James Mor Stewart

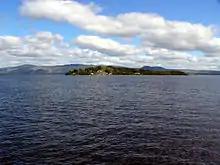
Inchmurrin, Loch Lomond, where James' mother Isabella of Lennox raised her grandchildren after her eventual release from Tantallon Castle.

In Ireland, James became involved with an unknown woman with the surname MacDonald. Some sources suggest she was one of the daughters of Iain Mòr Tànaiste MacDhòmhnaill, 1st Earl of Antrim, the son of John of Islay, Lord of the Isles and Earl of Ross. James did not marry, but he had seven illegitimate children: